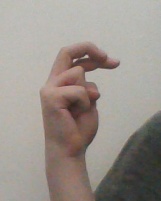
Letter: zay